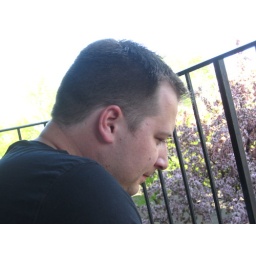
My pretty boy by the pretty tree